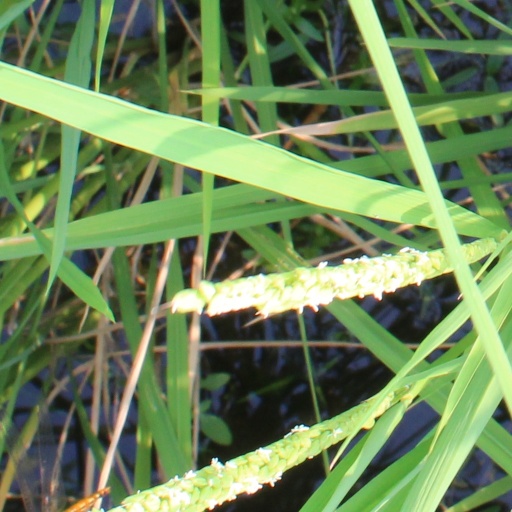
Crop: rice